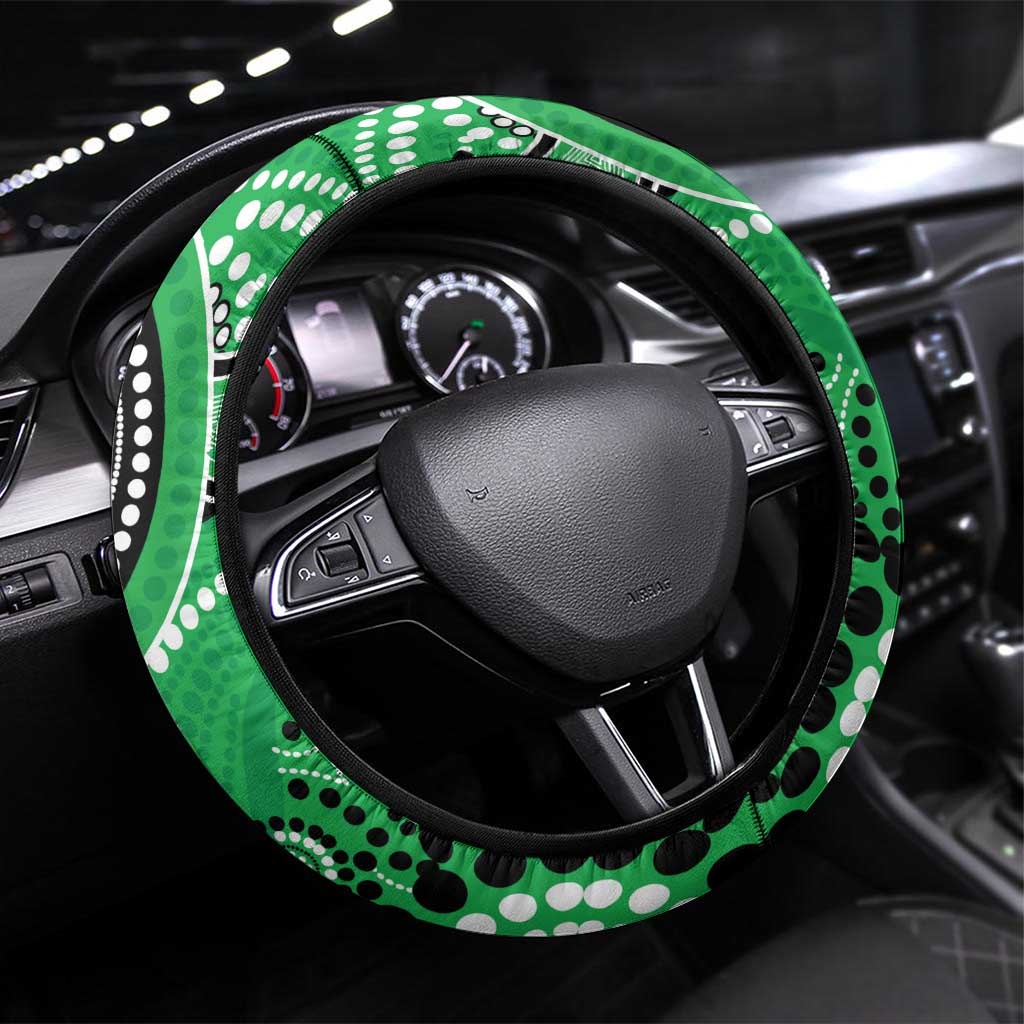
Stars Cricket Steering Wheel Cover Australian Aboriginal LT9
Brand: Aussie Hoodie
Stars Cricket Steering Wheel Cover Australian Aboriginal Our Steering Wheel Cover is custom-made-to-order and handcrafted to the highest quality standards. DETAILS: Add style and personality to your car with a custom printed steering wheel cover! Made with a premium cotton-polyester blend that offers a soft touch for maximum comfort and breathability. Finished with an elastic band for a secure fit and easy installation. Easy to clean! Rinse with cold water + mild detergent and let the air dry. Universal Fit: One size fits most vehicles' steering wheels. NOTE: Your package might be lost, stolen, or damaged while being delivered. Insurance is not mandatory , but we always recommend our customers to choose this plan as the delivery men often leave the package in your mailbox/front yard , which is more likely to be stolen. Check the SIZE CHART out for accurate size, and please allow a slight 1-3cm difference due to manual measurement and a slight color variation due to different lighting conditions. The design of the final product might shift slightly in position due to the manual cut and sew procedure. Thank you for considering us.
Category: Vehicles & Parts > Vehicle Parts & Accessories > Vehicle Maintenance, Care & Decor > Vehicle Decor > Vehicle Steering Wheel Covers